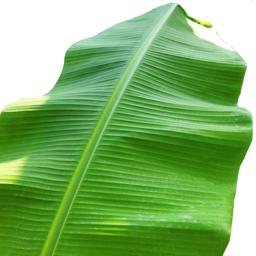
Label: MALBHOG LEAF